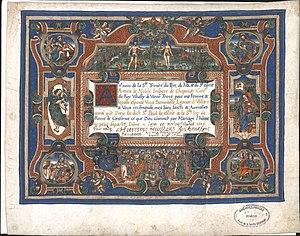
Archives du département du Rhône et de la métropole de Lyon, fonds Chaponay, 44 J 96
La famille Chaponay est une grande famille lyonnaise d'ancien régime.